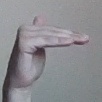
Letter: khaa